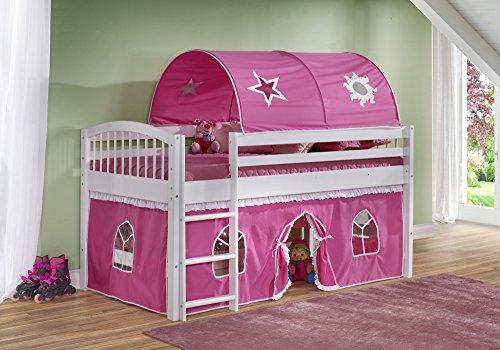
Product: Dylan White Junior Loft Bed with Pink/White Tent and Playhouse
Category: Home & Kitchen | Furniture | Kids' Furniture
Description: White frame is made of Pine construction with pink tent fabric and white trim.
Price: Total price:
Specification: ProductDimensions:78x43x66inches|ItemWeight:73pounds|ShippingWeight:44pounds|Manufacturer:Bolton|ASIN:B073PZ6QDW|Californiaresidents:ClickhereforProposition65warning|Itemmodelnumber:AJLA10WH